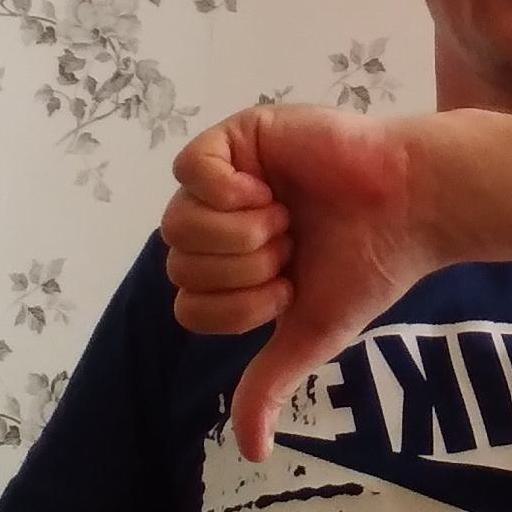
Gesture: dislike